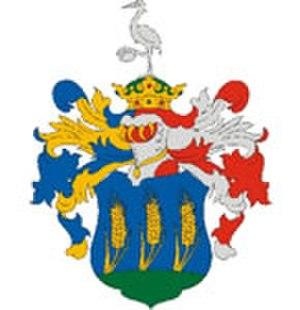
Nagyrábé est un village et une commune du comitat de Hajdú-Bihar en Hongrie.